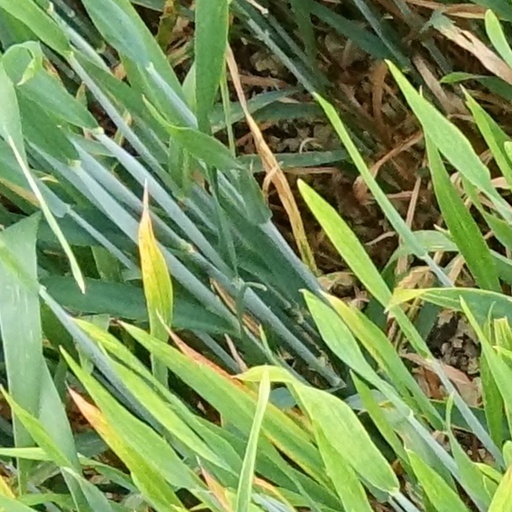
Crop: wheat